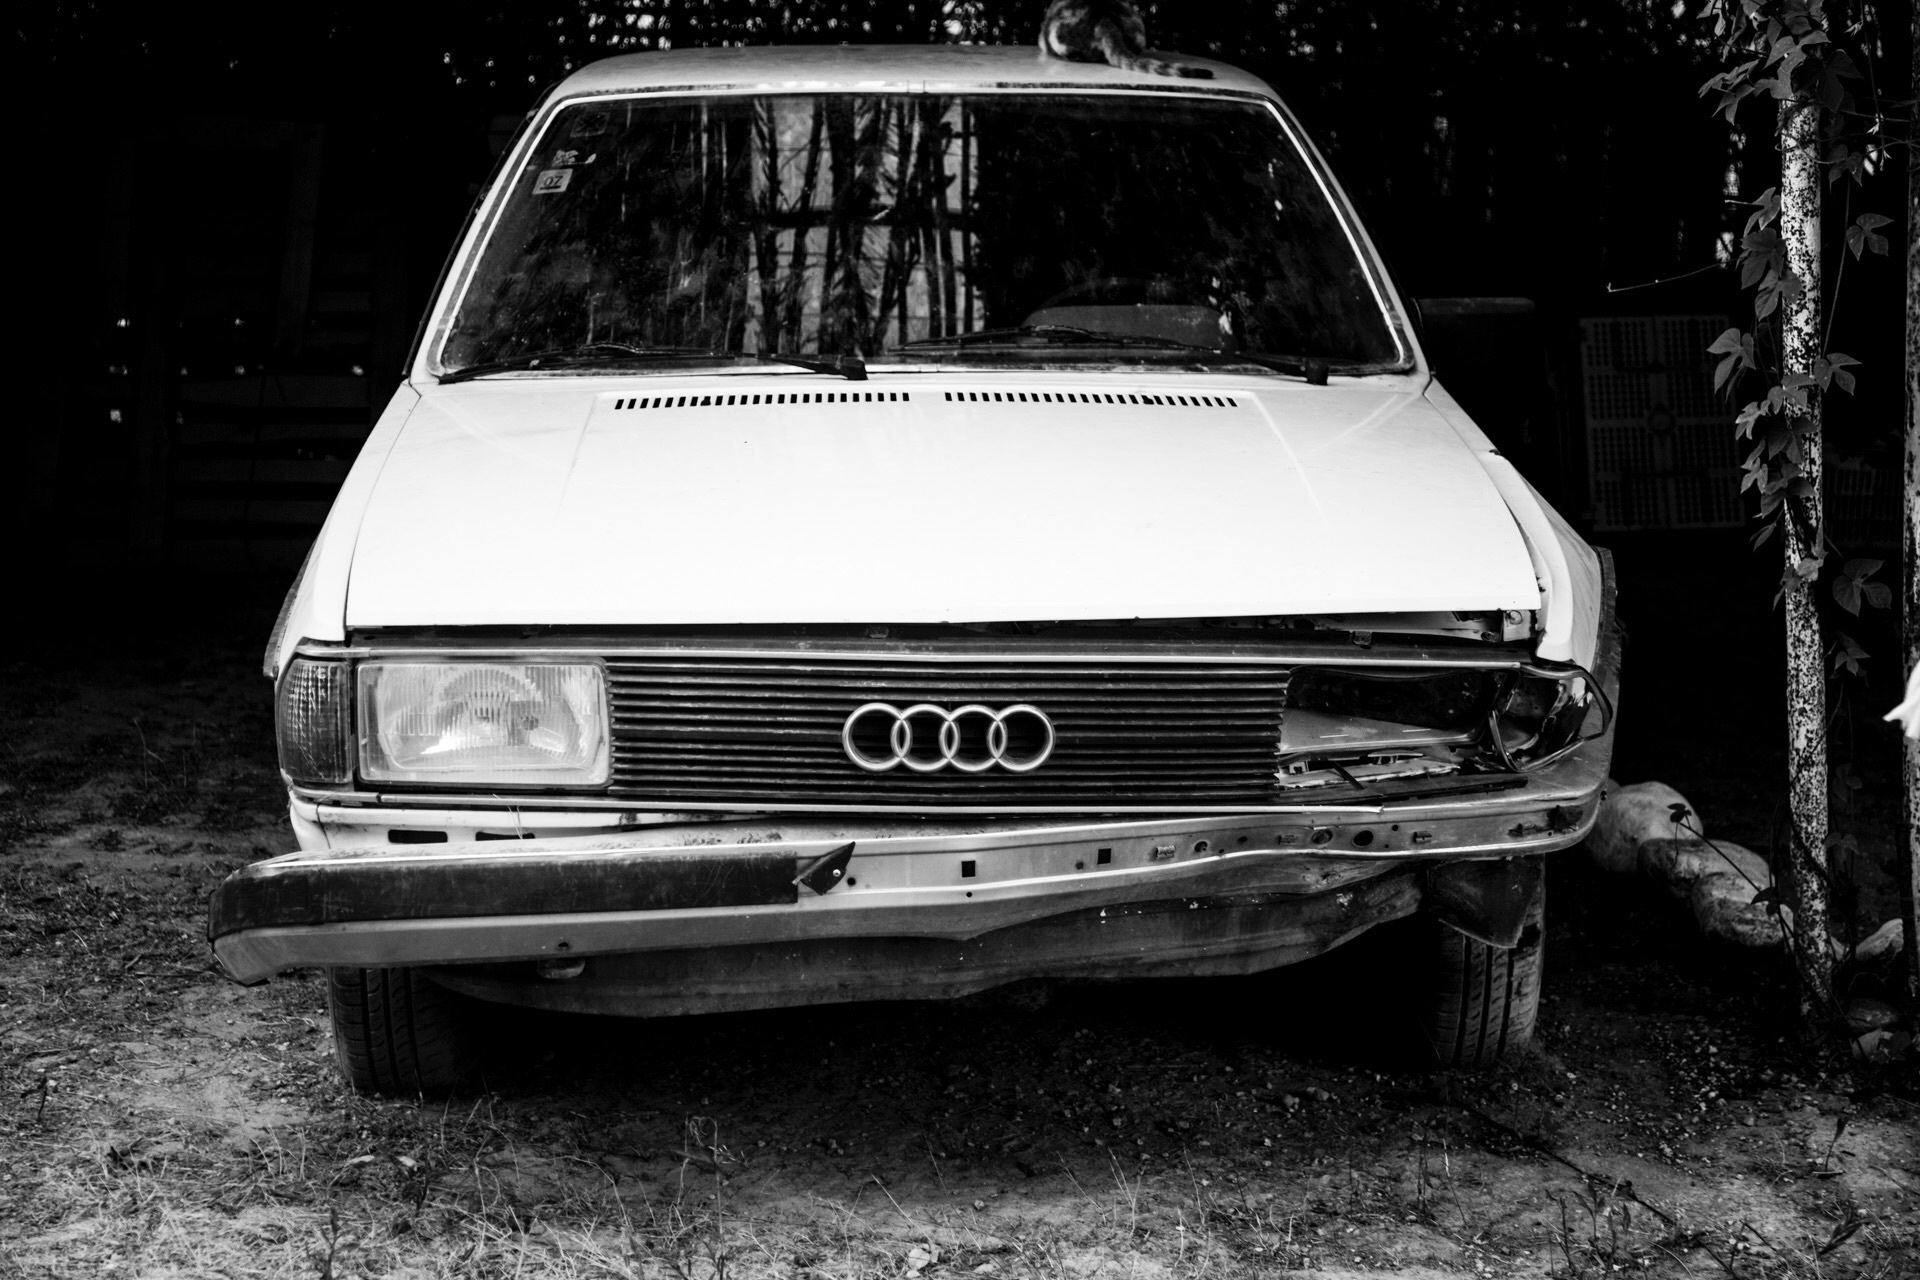
black and white, car, old, vehicle, monochrome, bumper, sedan, audi, accident, rotten, gammel, city car, land vehicle, monochrome photography, car audi, automobile make, automotive exterior, compact car, luxury vehicle, family car